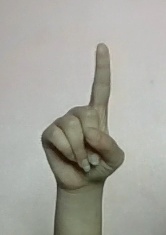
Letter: bb